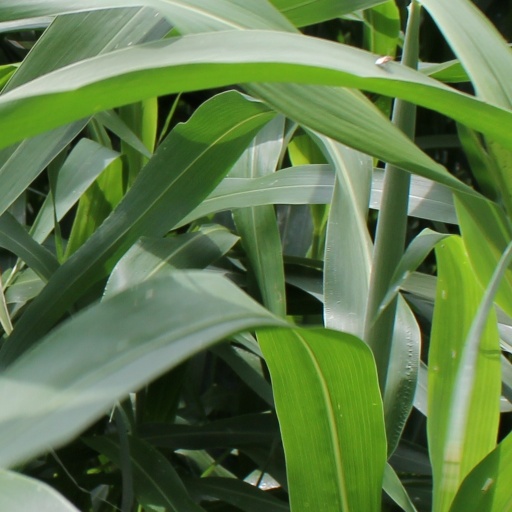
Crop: sorghum